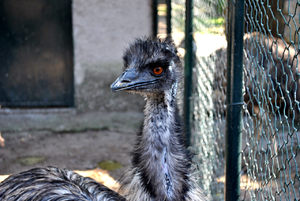
Le zoo de Naples est un zoo italien.